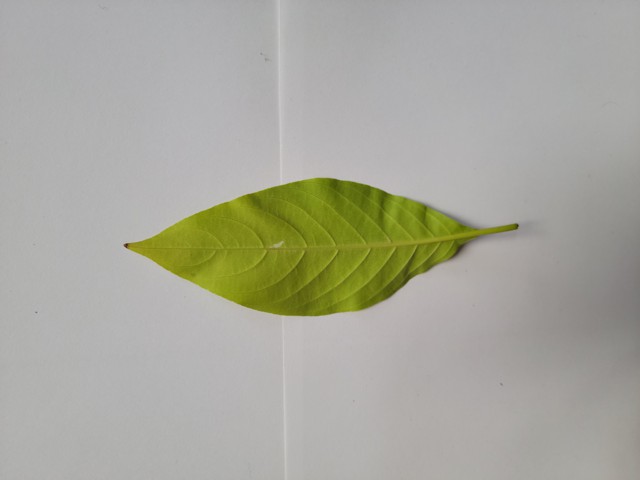
Plant: basok